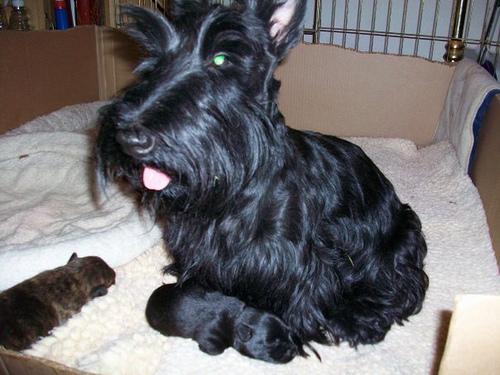
Breed: scottish terrier